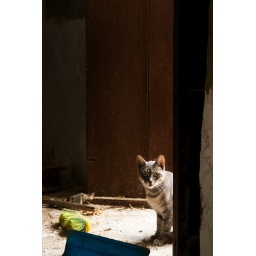
Stray cat in abandoned building